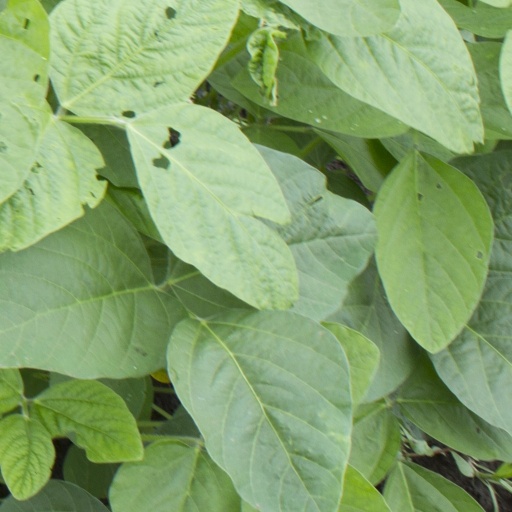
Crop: soybean